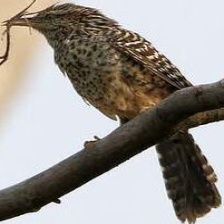
Species: FASCIATED WREN
Scientific name: CAMPYLORHYNCHUS FASCIATUS